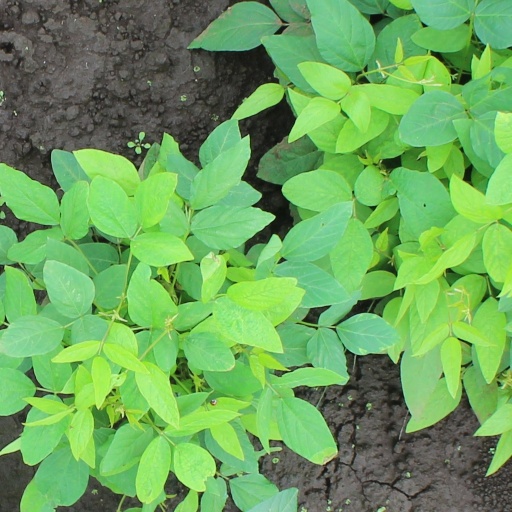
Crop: soybean